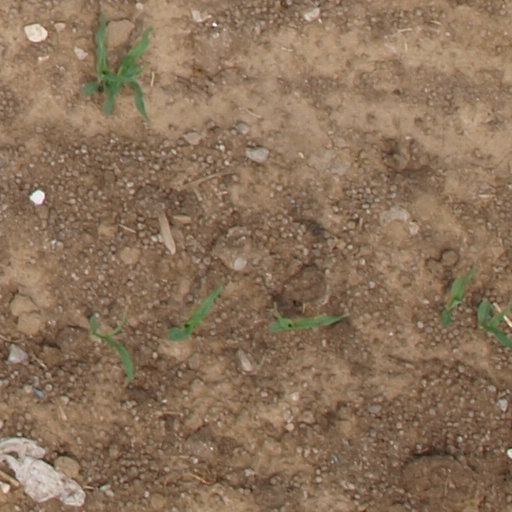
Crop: maize; corn